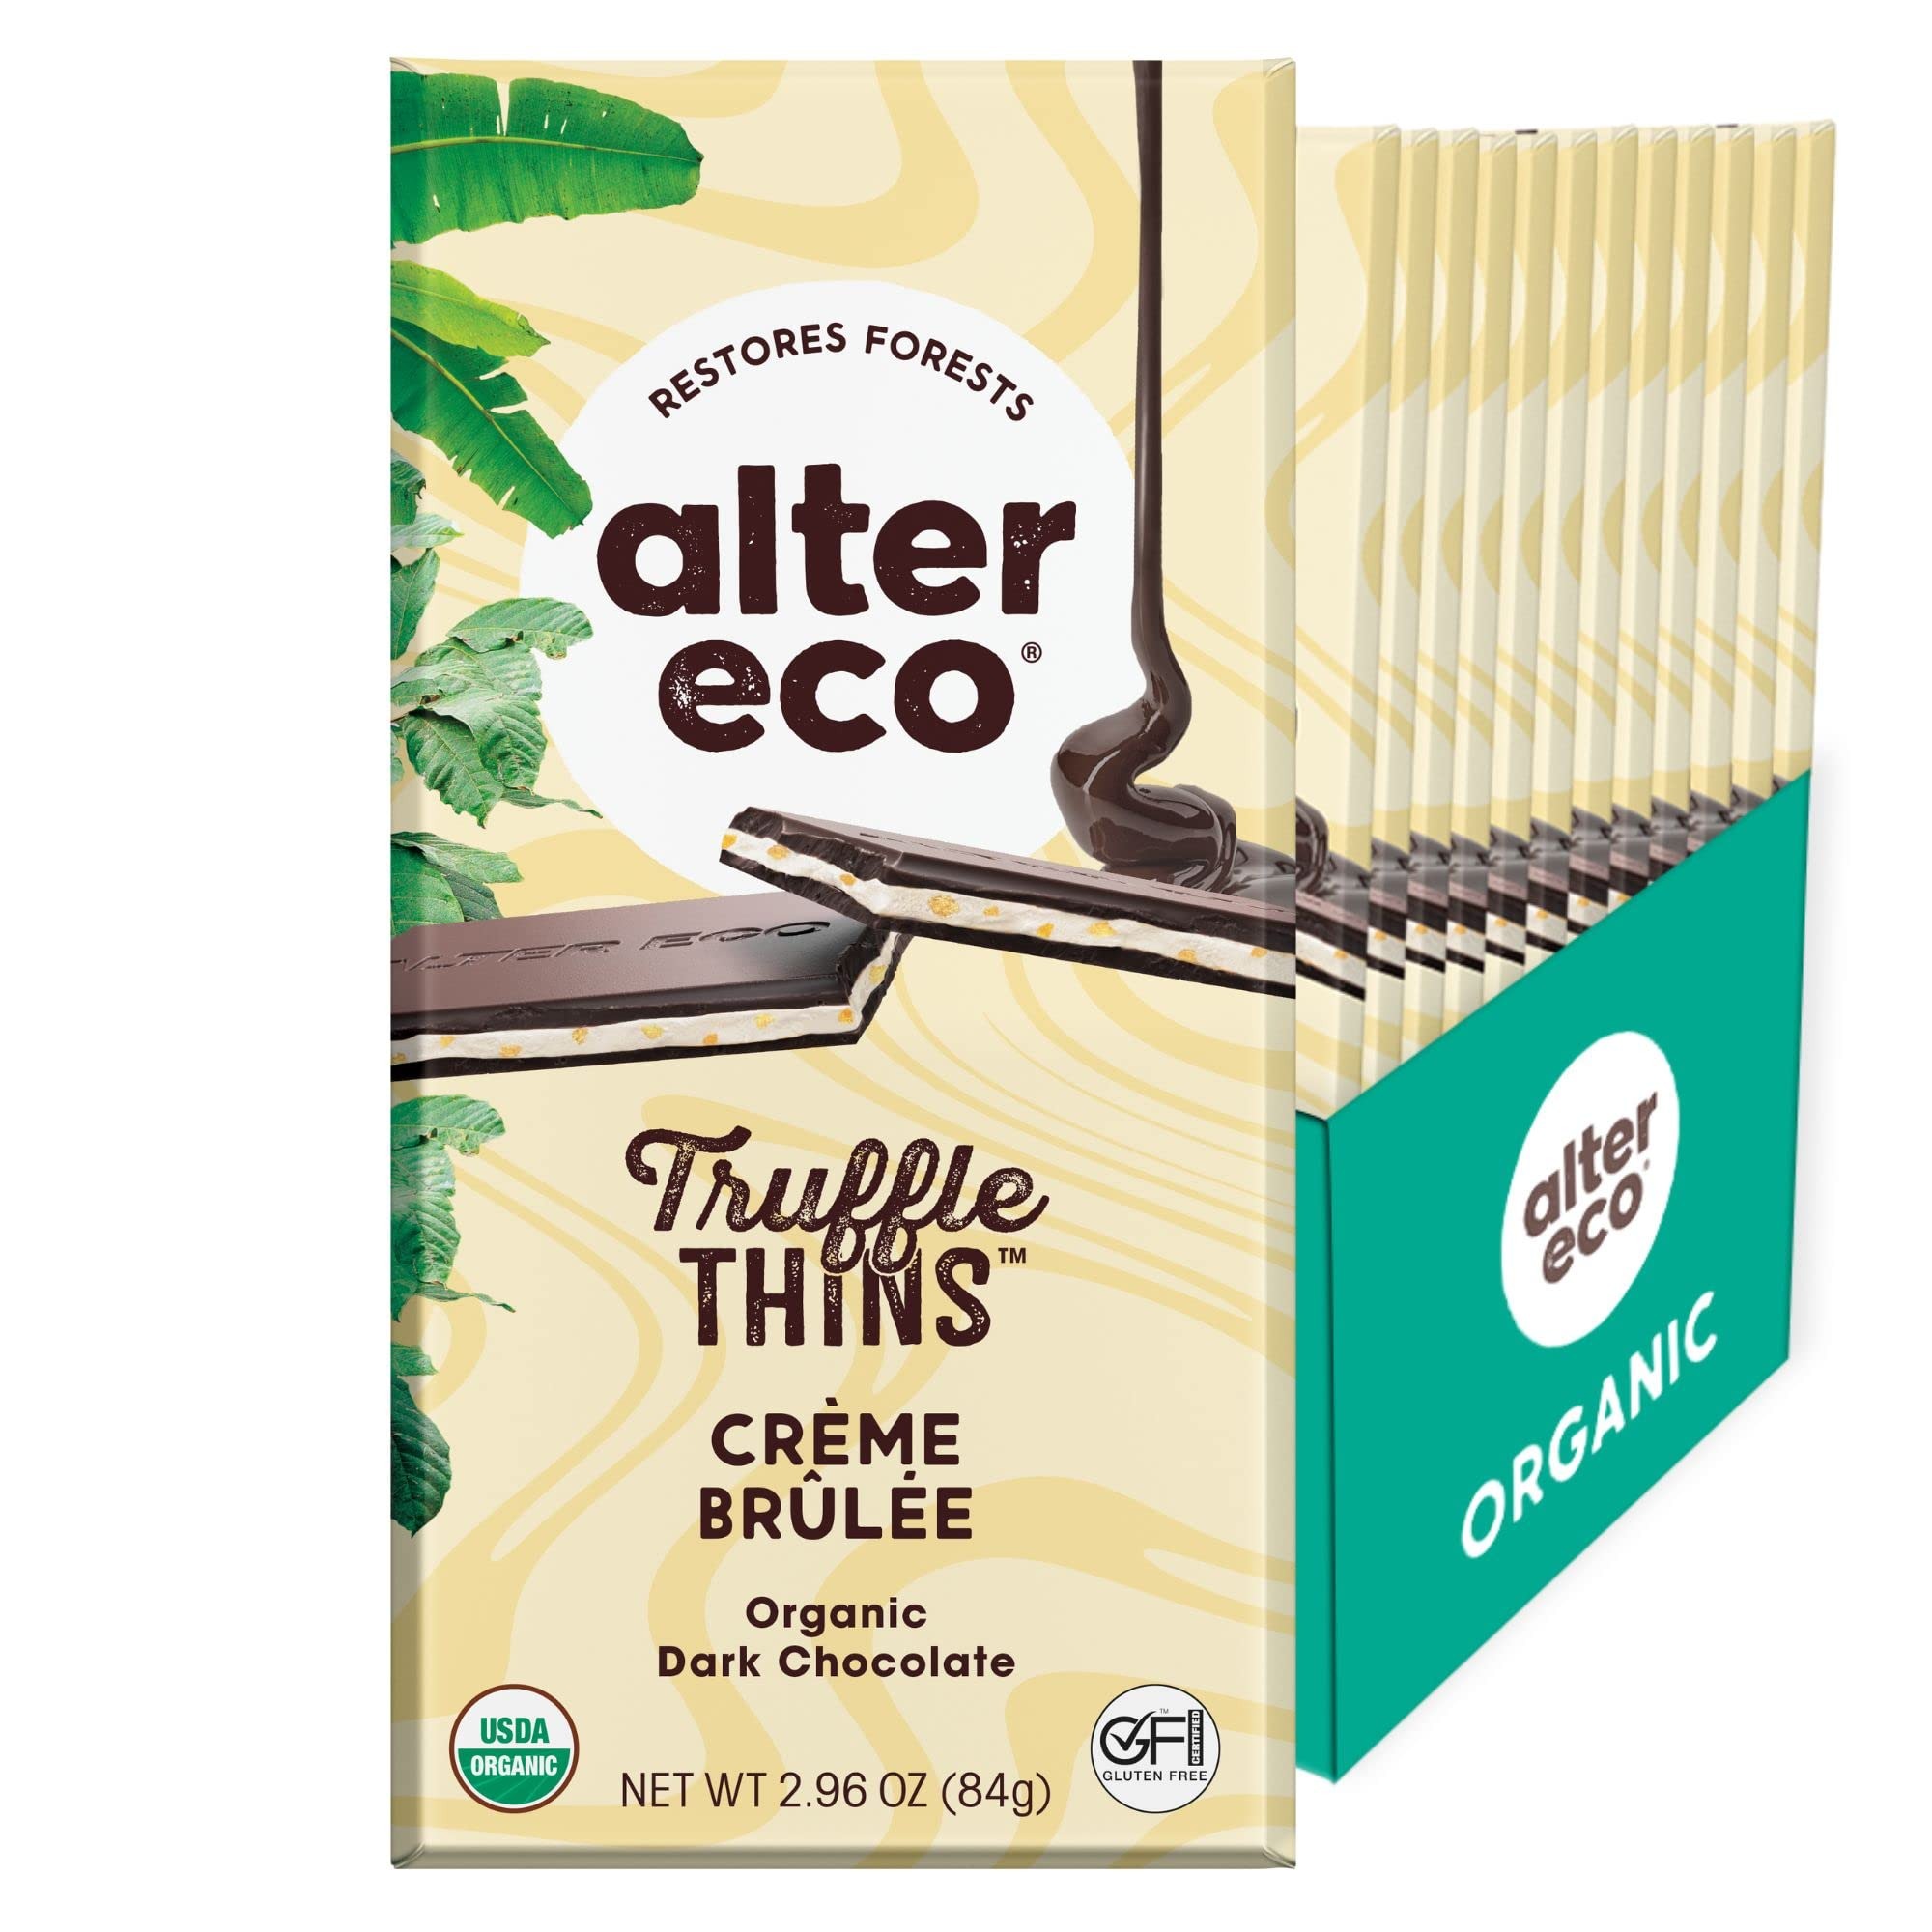
Item Name: Alter Eco Creme Brulee Truffle Thins, Chocolate Bar with Gooey Ganache Truffle Filling, Organic, Gluten & Soy-Free, Non-GMO Snacks, No Additives, Recyclable Packaging, Fair Trade (12-Pack Creme Brulee)
Bullet Point 1: INGREDIENTS YOU'LL LOVE: Made with layers of 60% Dark Ecuadorian cacao and a milk chocolate truffle filling for a decadent bite
Bullet Point 2: ALWAYS ORGANIC: Snack with confidence; Alter Eco Truffle Thins are certified organic as well as gluten, soy, and additive-free
Bullet Point 3: ETHICAL GROWING PRACTICES: Our chocolate tastes great and helps replenish the environment; our ingredients grow in thriving ecosystems with the help of fair trade farmers
Bullet Point 4: ENVIRONMENTALLY-FRIENDLY: Alter Eco is Climate Neutral Certified, offsetting 100% of our carbon emissions through conservation and reforestation projects
Bullet Point 5: A NAME YOU CAN TRUST: Since 2005, Alter Eco has been a trusted name in delicious and eco-friendly snack foods. Because we use all natural, organic ingredients in our chocolate, it is more susceptible to melting when shipped to warmer locations.
Value: 35.52
Unit: Ounce

Price: 40.02